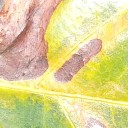
Label: Phoma